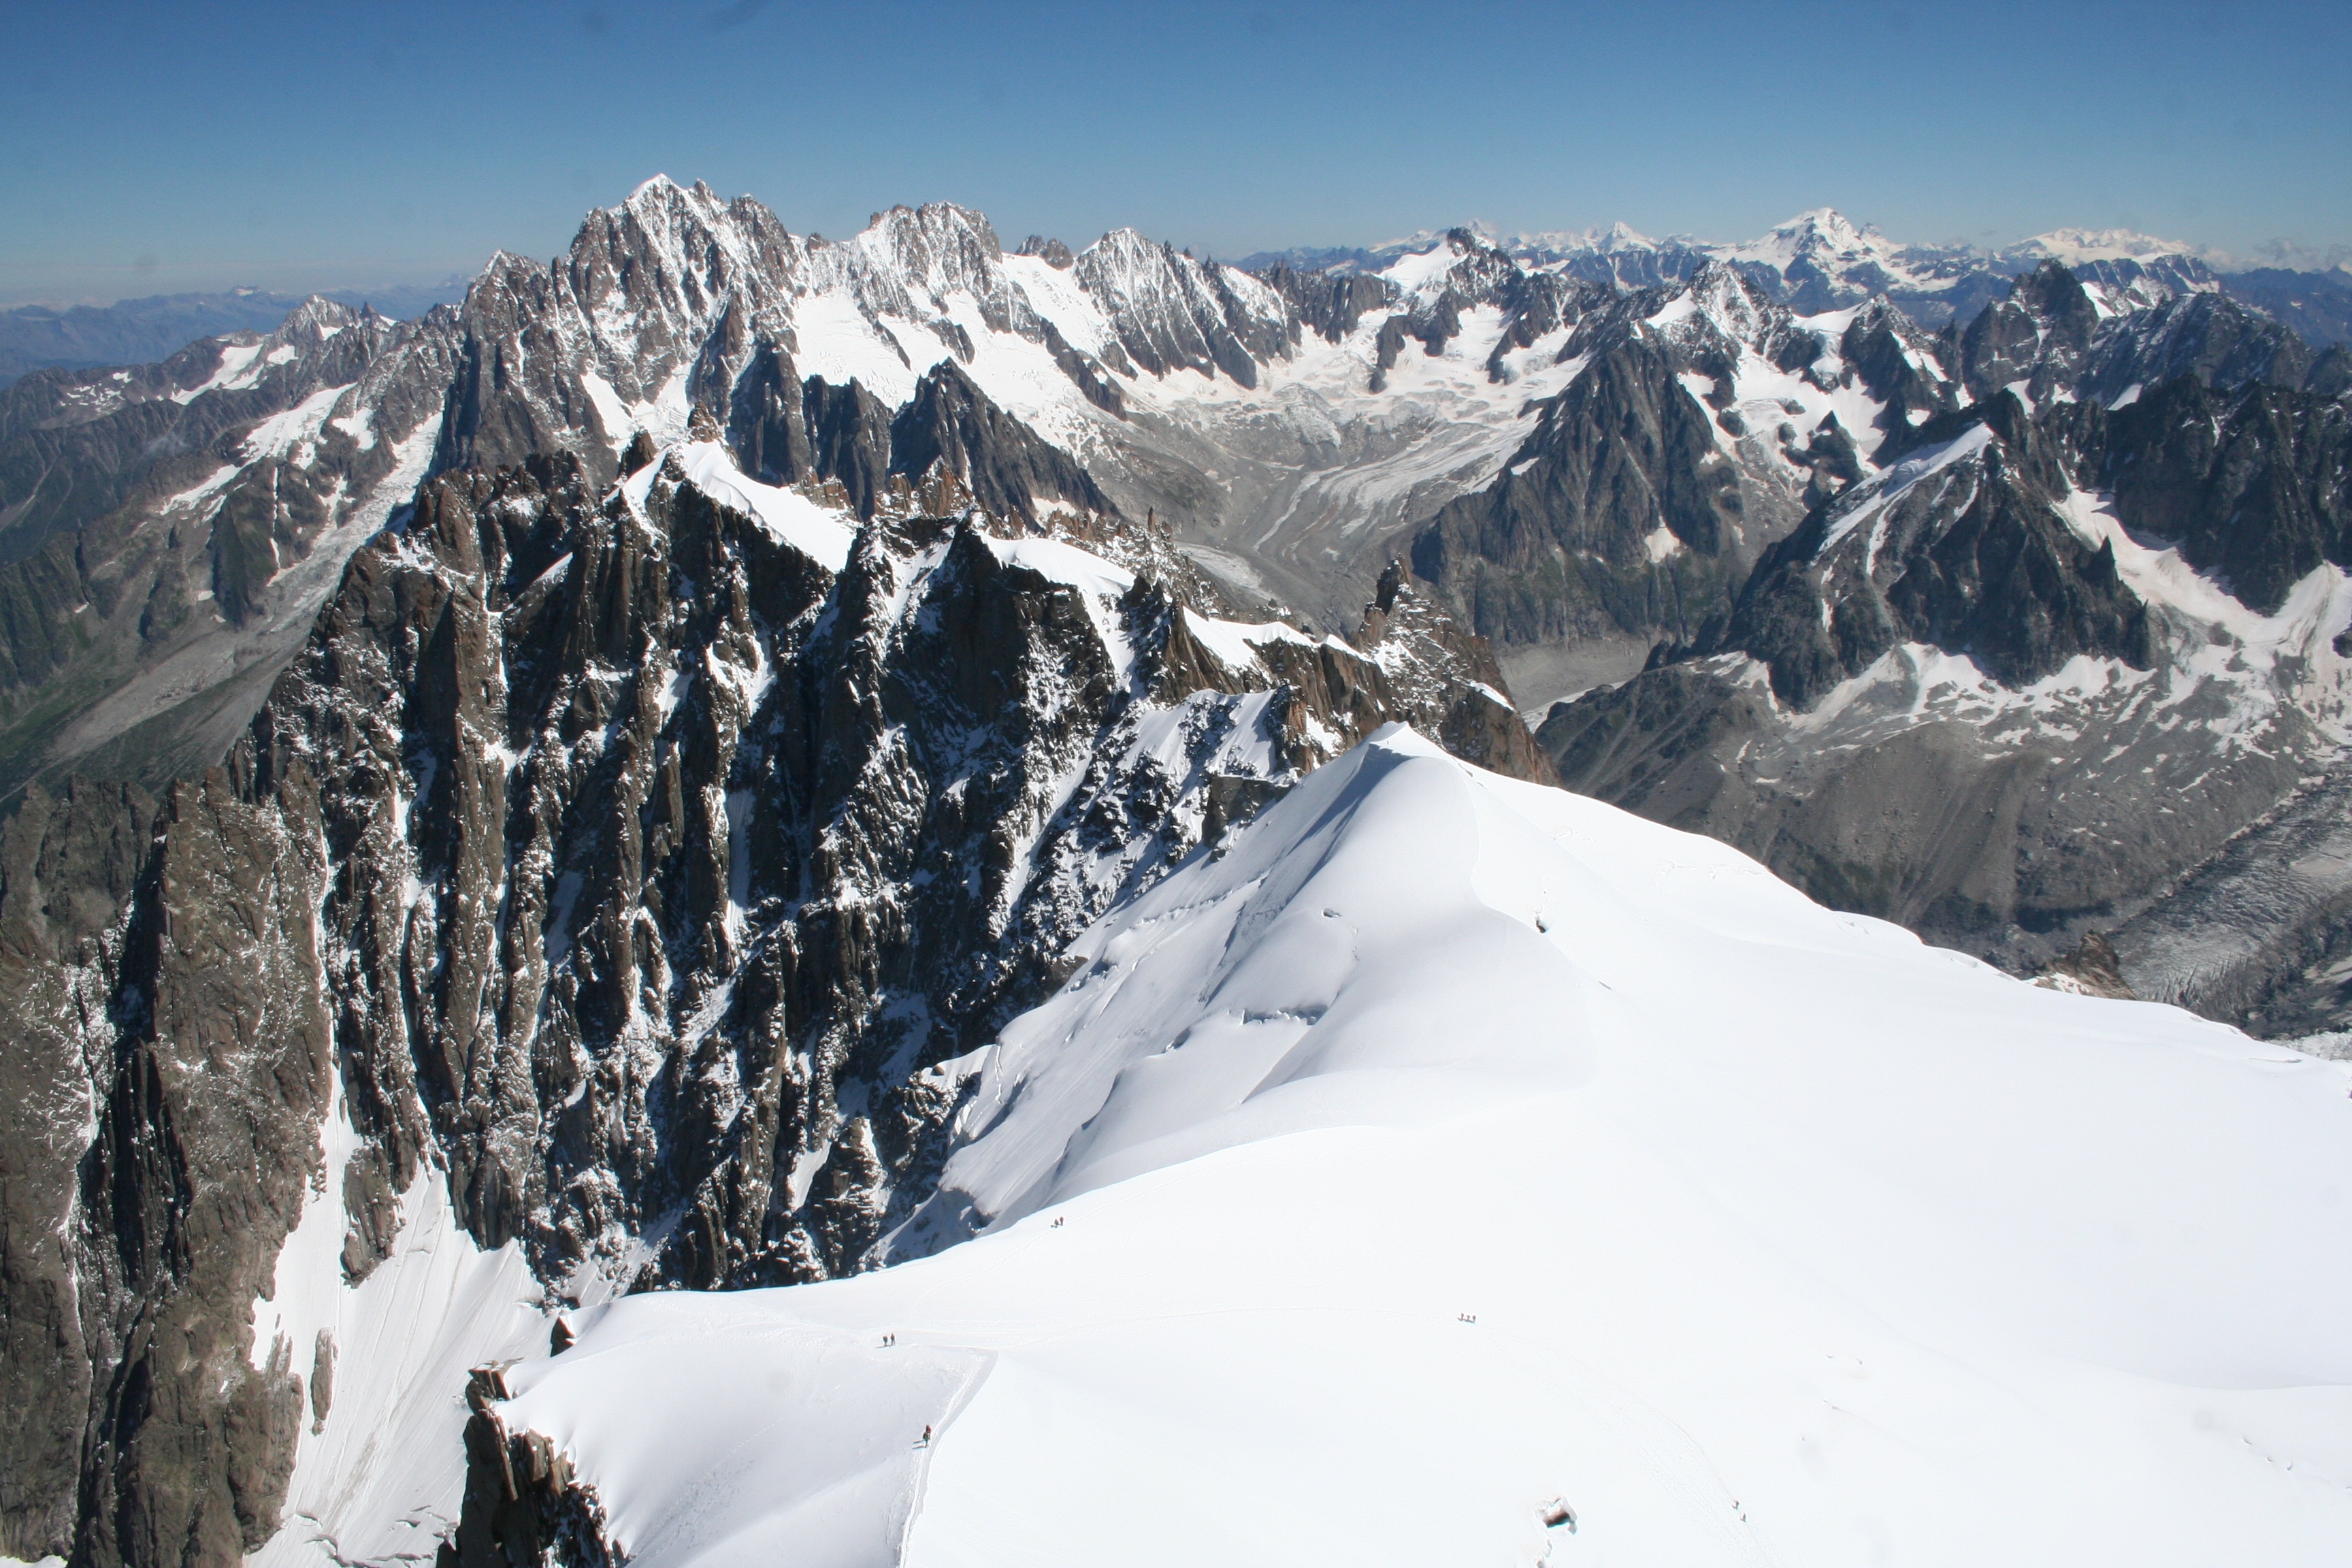
landscape, nature, wilderness, mountain, snow, winter, sky, adventure, land, mountain range, explore, range, wild, tranquil, hike, balance, peaceful, weather, season, fitness, ridge, summit, climb, life, wander, mountaineering, clouds, elements, massif, earth, sports, alps, spa, beauty, discovery, exploration, scene, discover, cirque, piste, success, wellness, landform, ski touring, wellbeing, mountain pass, achieve, accomplish, ski mountaineering, centered, mountainous landforms, geological phenomenon, ar te